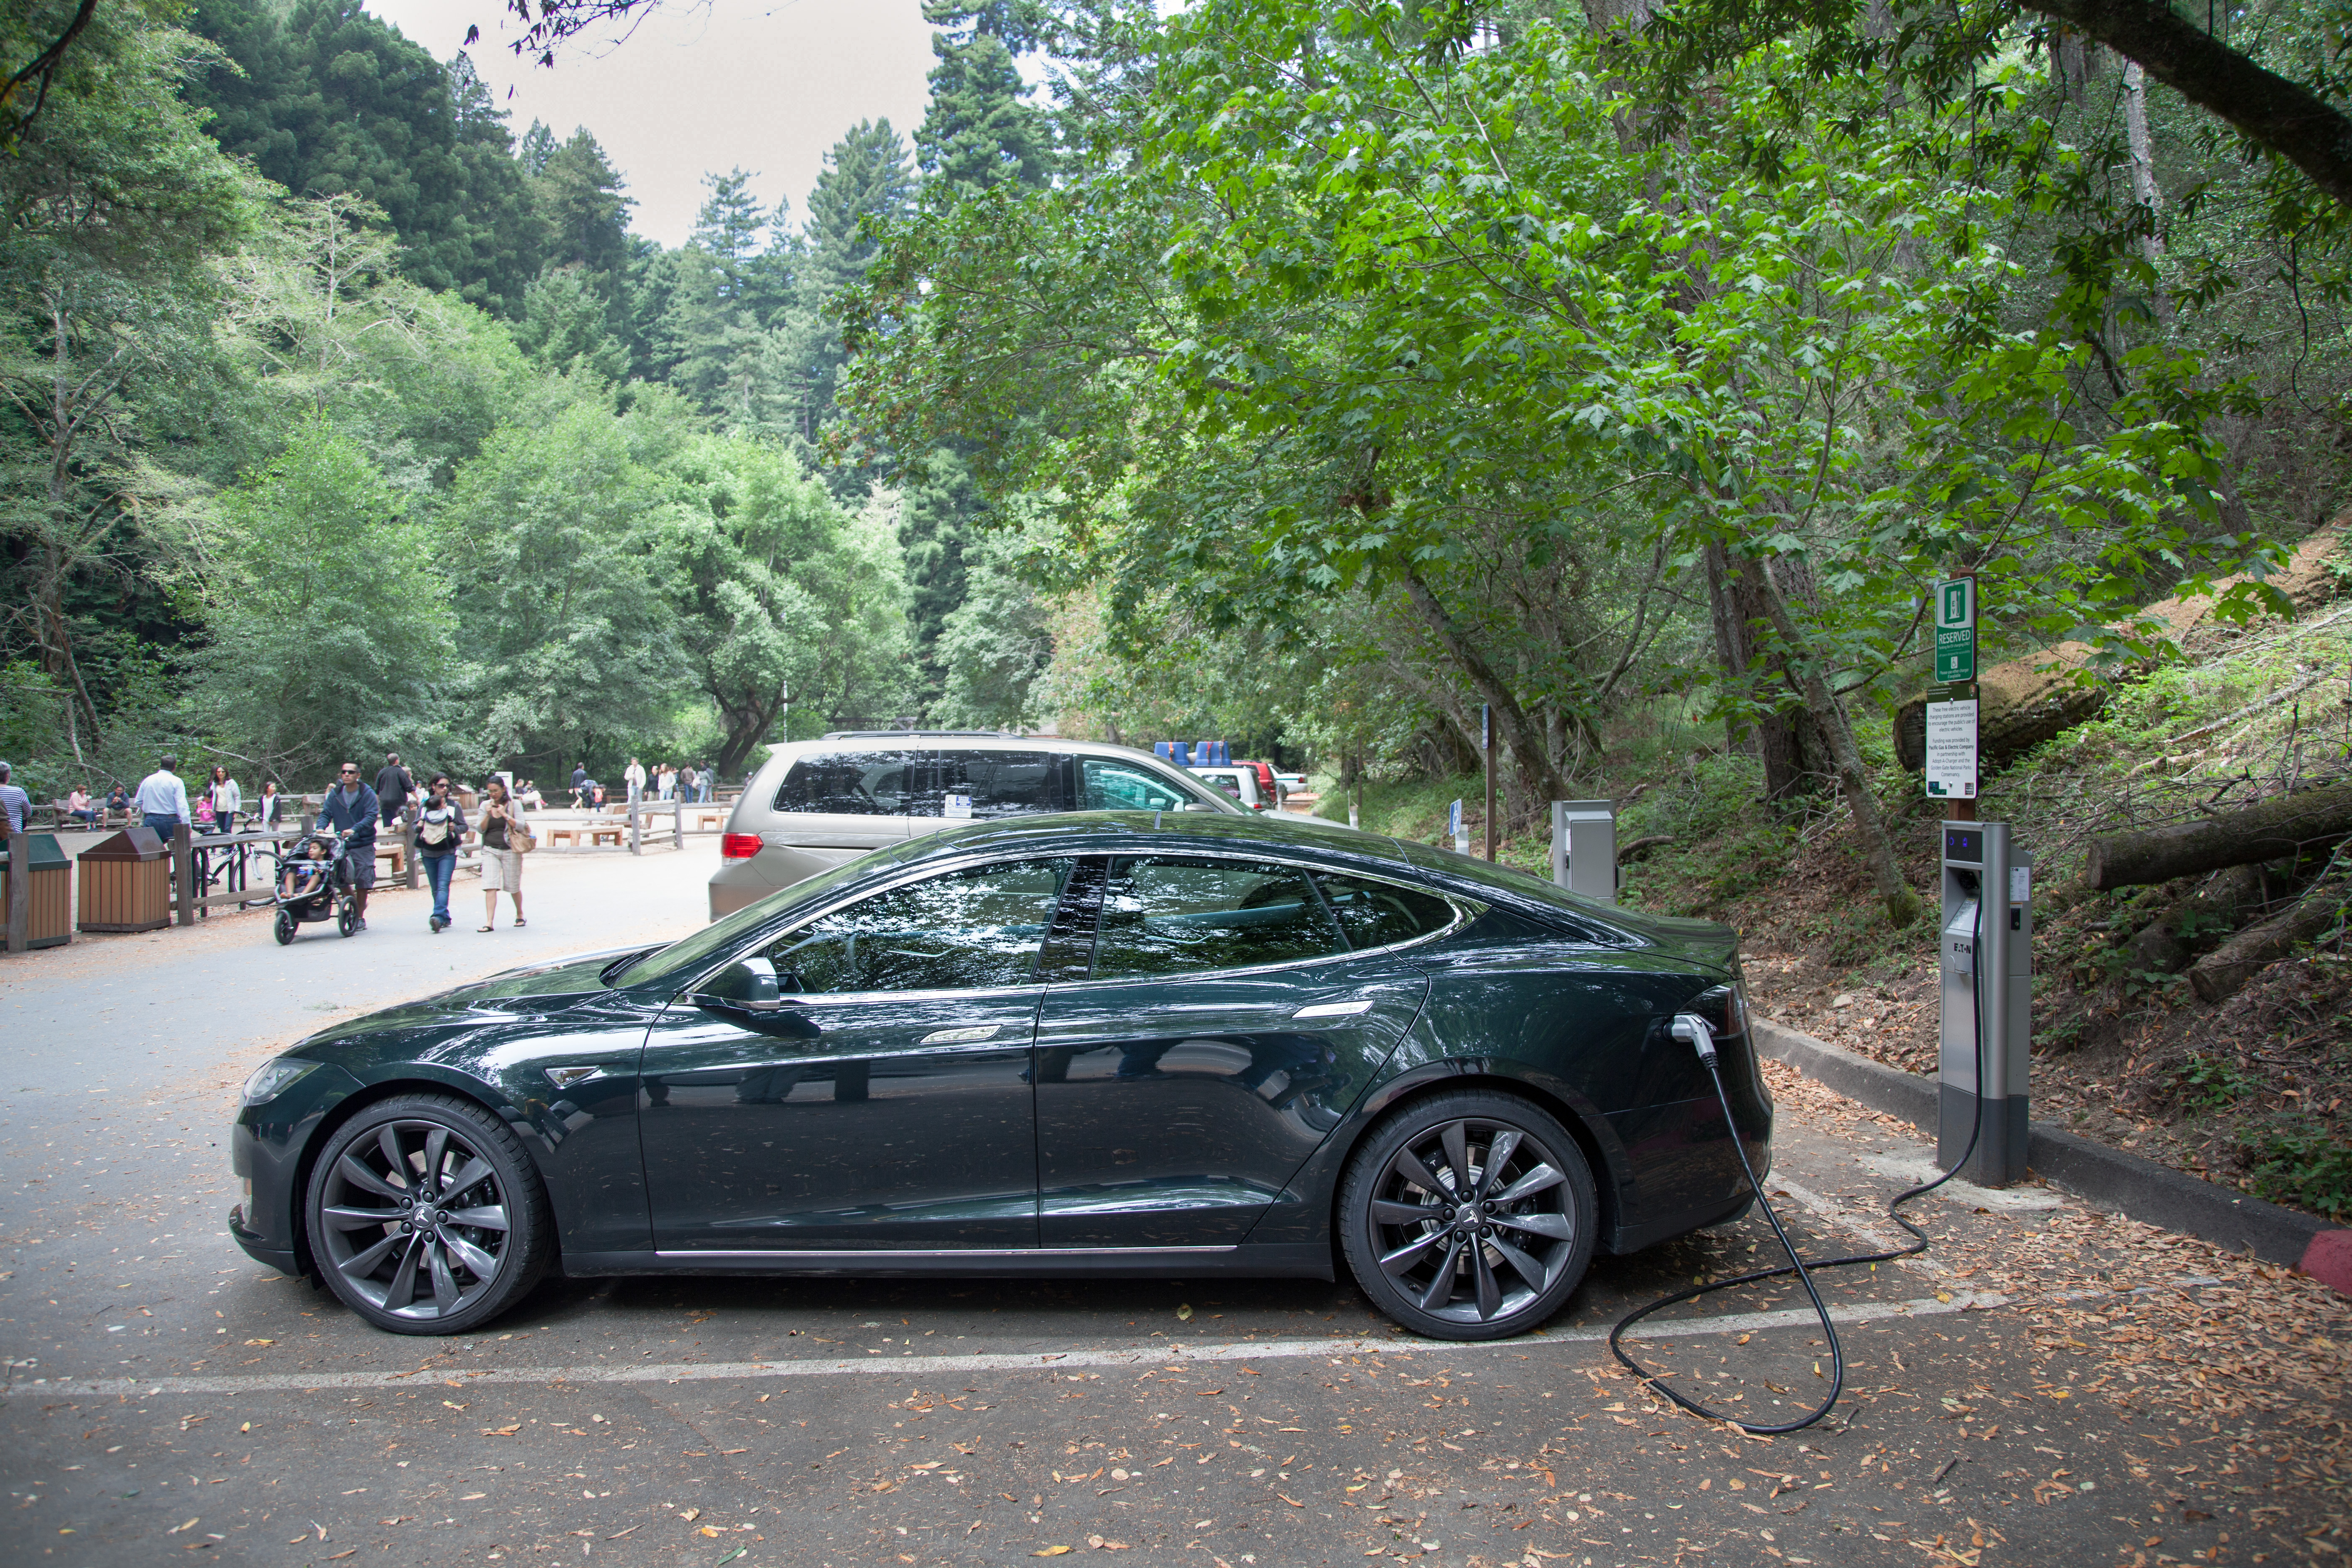
car, wheel, vehicle, sports car, supercar, sedan, convertible, muirwoods, marincounty, models, bayarea, tesla, electriccar, bev, land vehicle, automobile make, automotive design, luxury vehicle, performance car, executive car, personal luxury car, aston martin dbs, aston martin db9